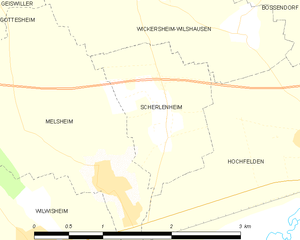
Carte des communes françaises